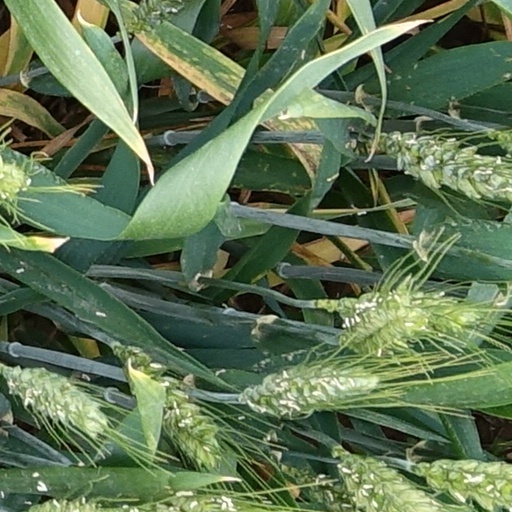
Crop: wheat